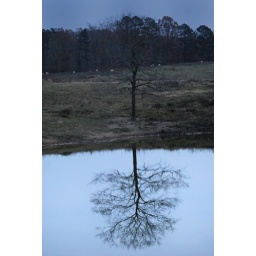
tree reflected in pond as I pass by the longhorn field early one cloudy day ,recently.